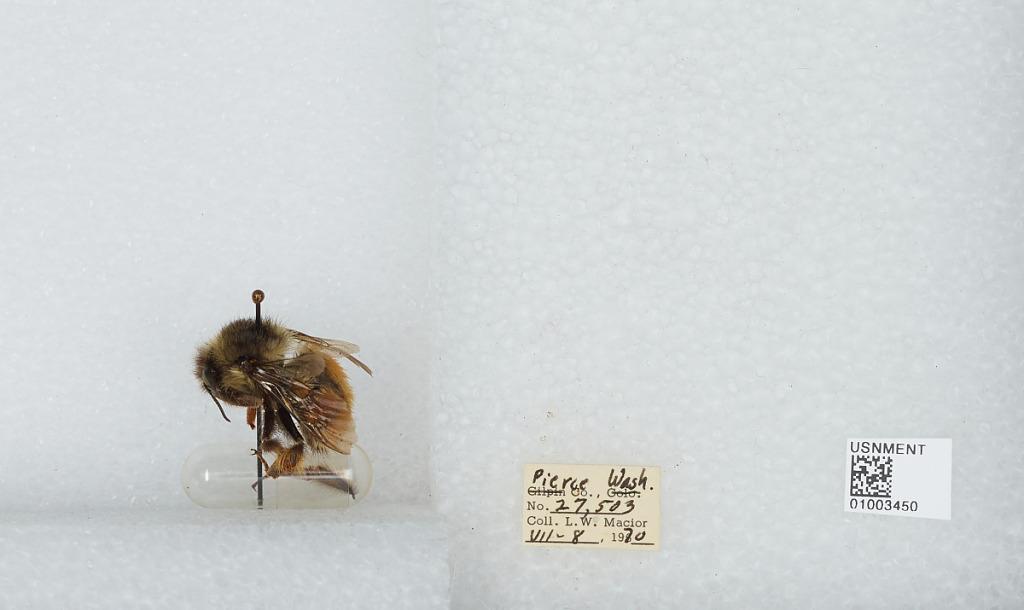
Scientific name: Bombus (Pyrobombus) melanopygus Nylander
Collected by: L. Macior
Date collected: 1970-7-8
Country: United States
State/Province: Washington
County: Pierce
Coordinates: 47.05, -122.12